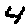
Label: 4